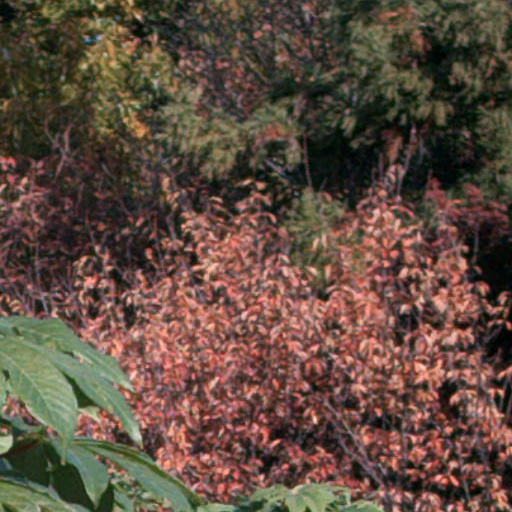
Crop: cassava